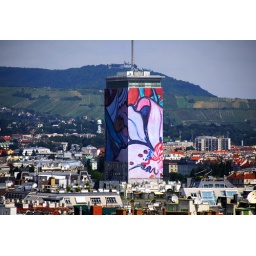
View from a church tower in Vienna